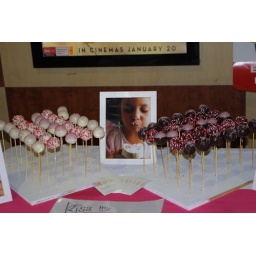
Vanilla cake pops dipped in white chocolate and devils food chocolate cake pops dipped in dark chocolate.